Howard County Public School System

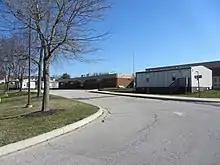
Laurel Woods Elementary surrounded with modular classrooms

In 1992, Superintendent Micheal E. Hickey proposed a $250 million plan to expand the school system by 15 schools. By 1993, the school board voted to delay school construction and look at construction cost savings.